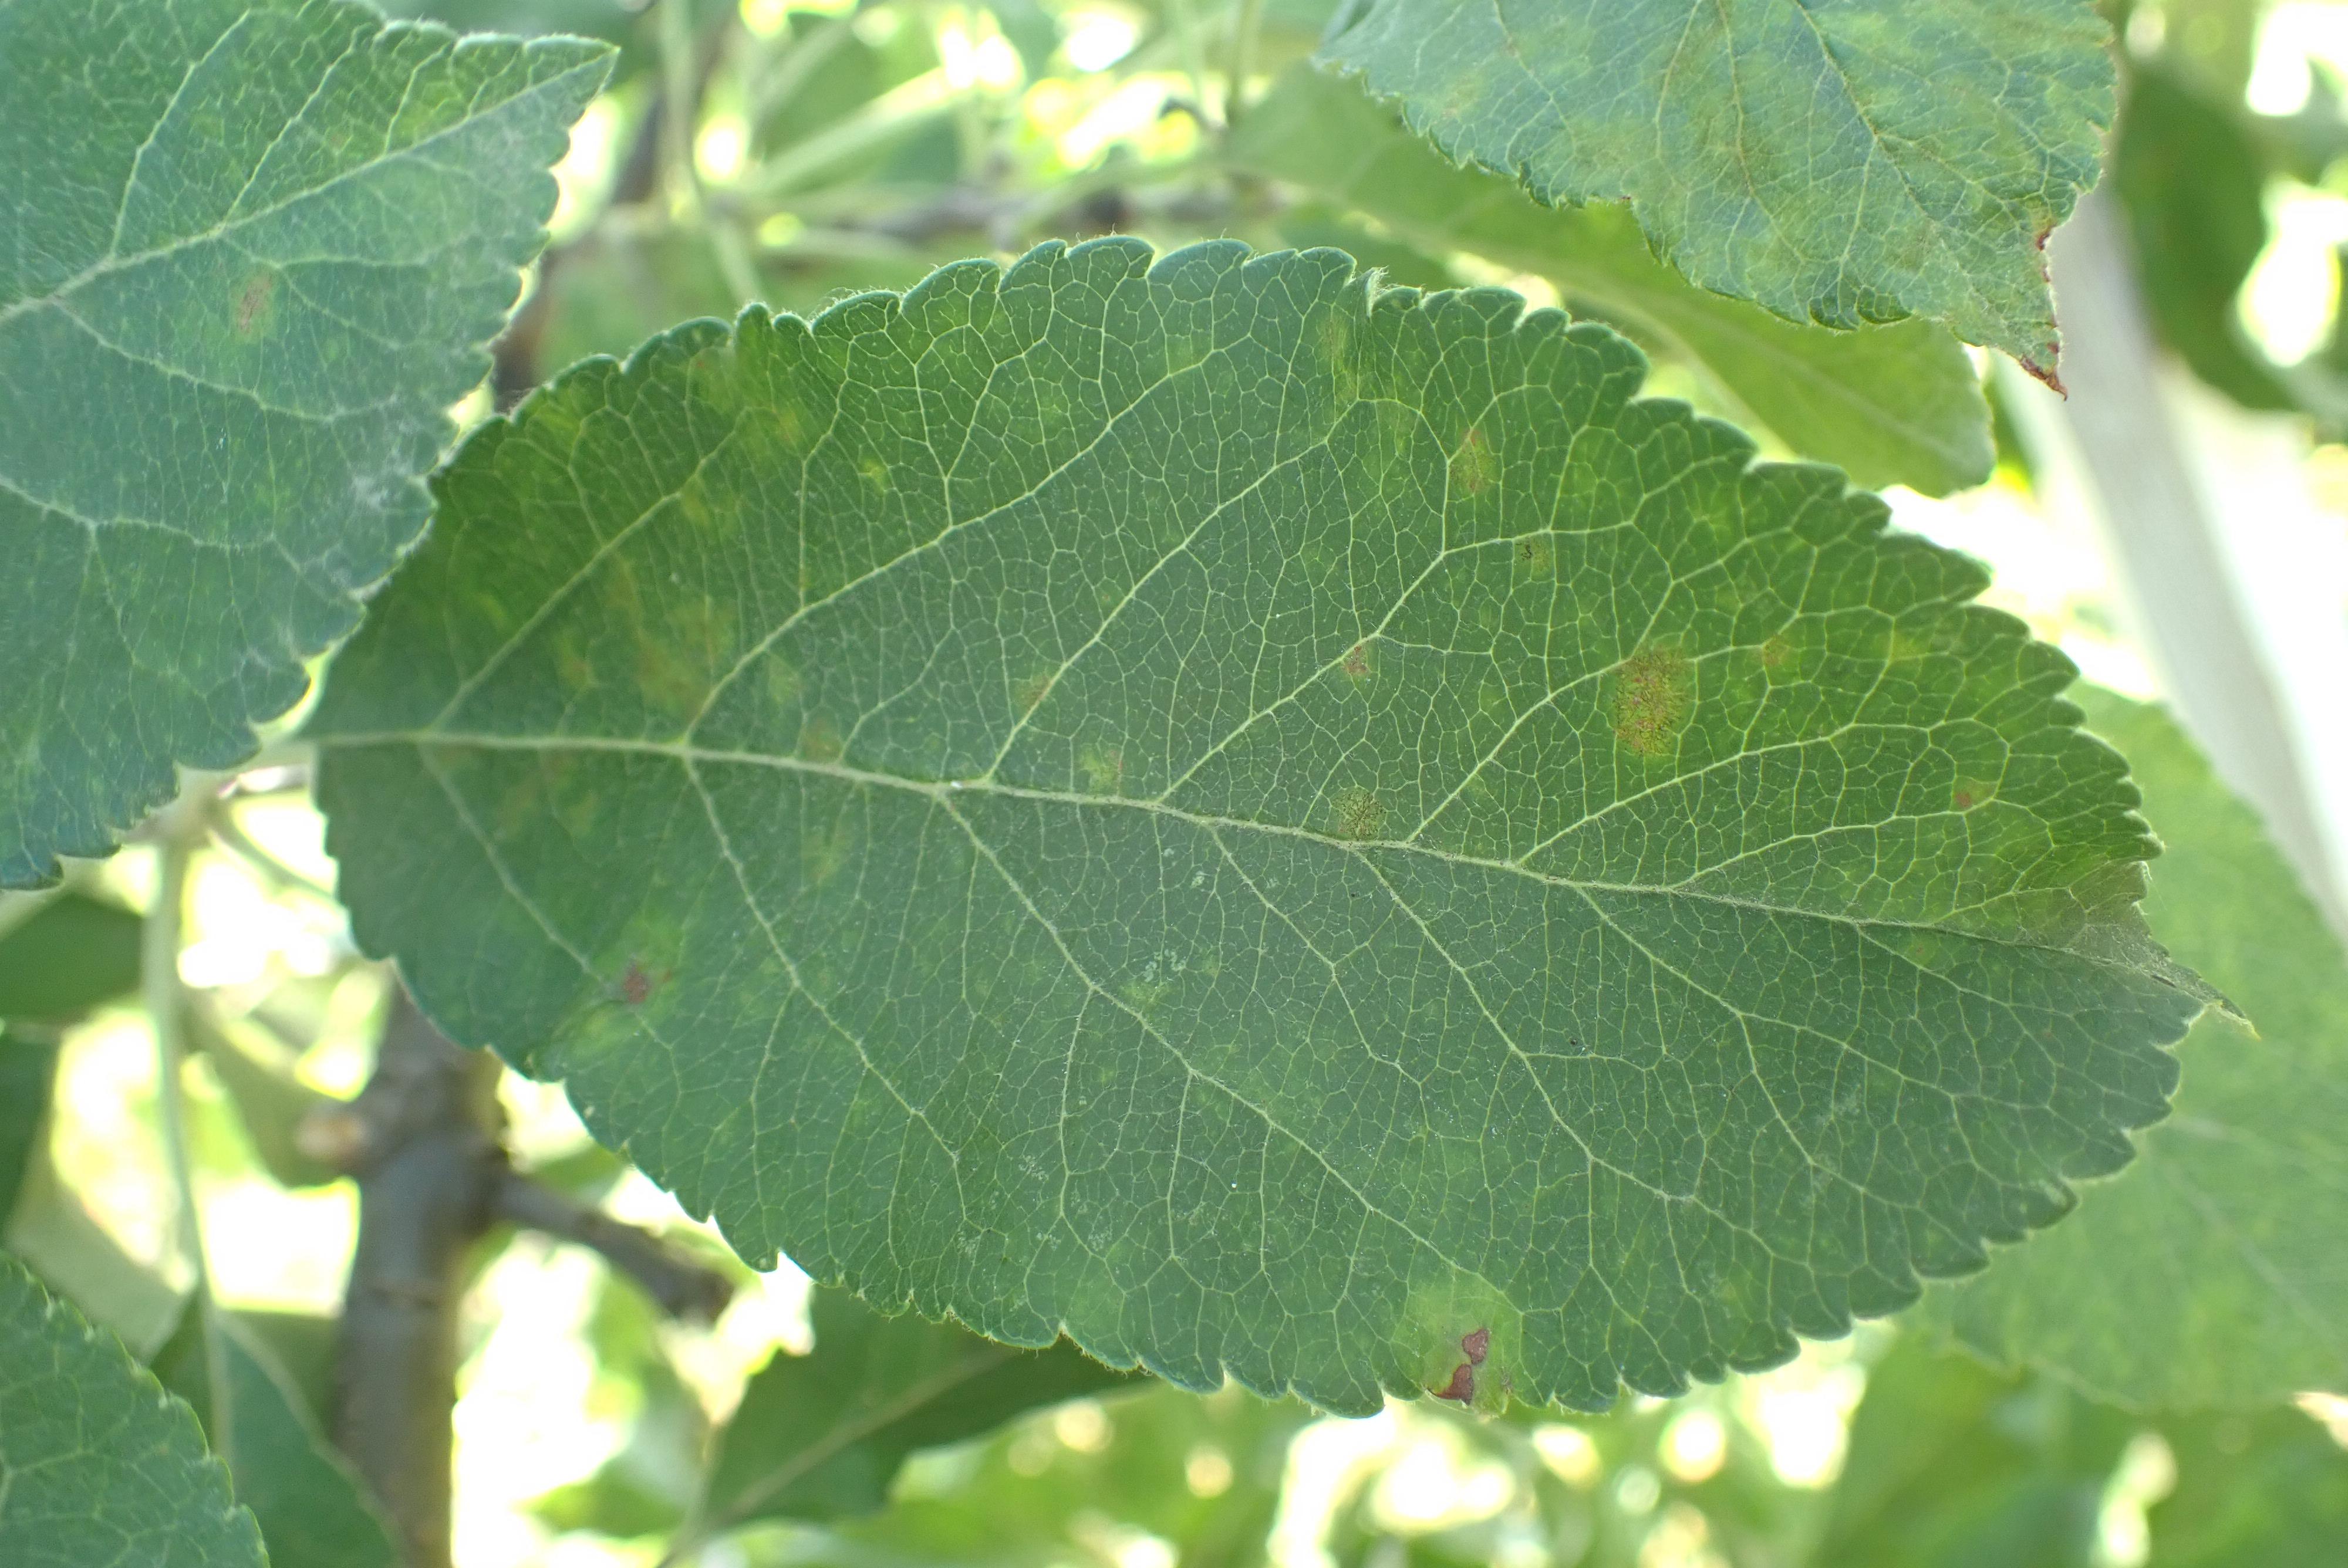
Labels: scab